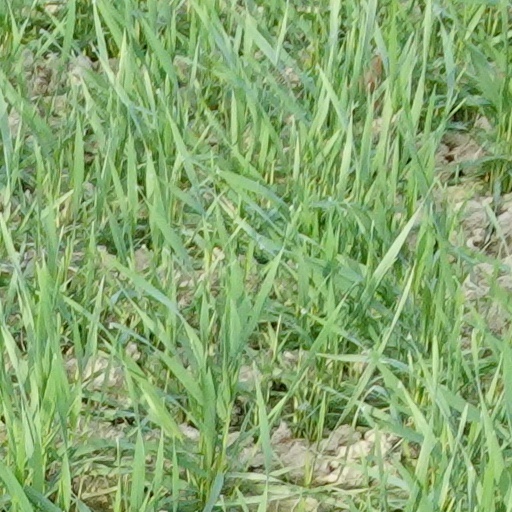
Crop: wheat